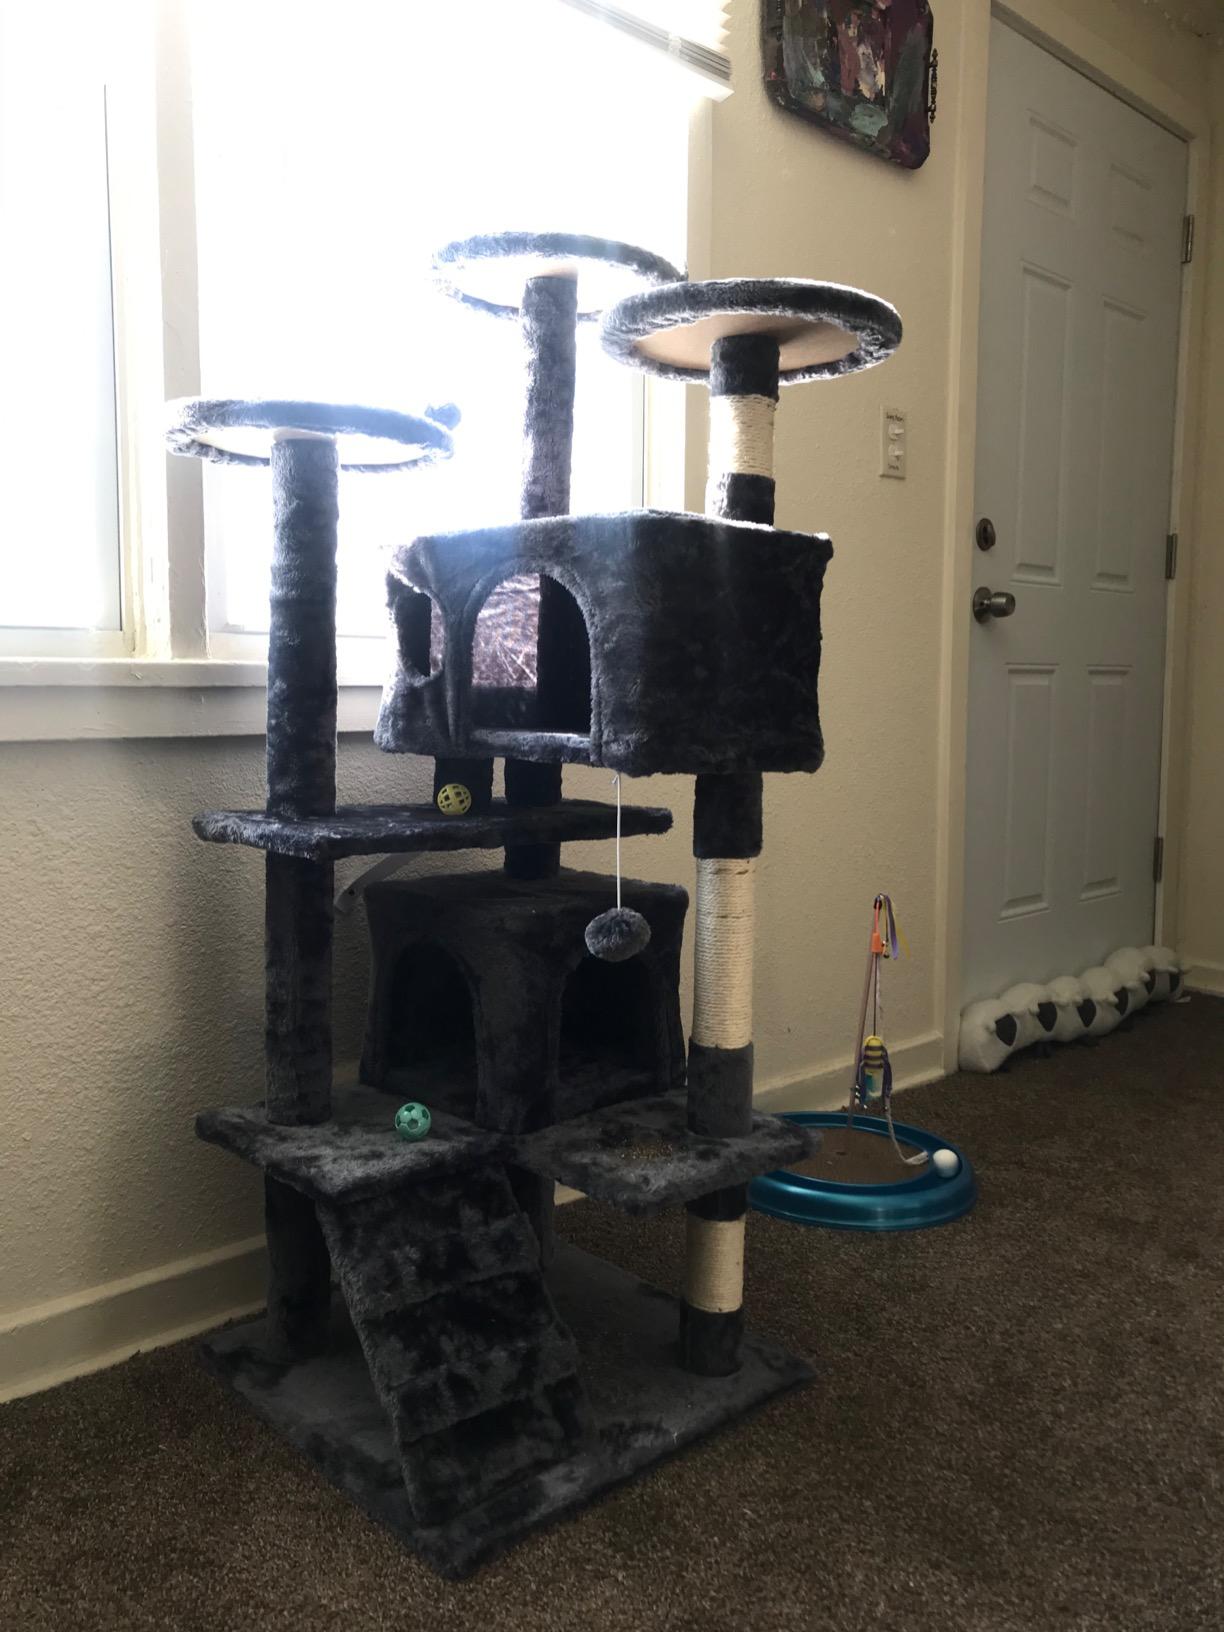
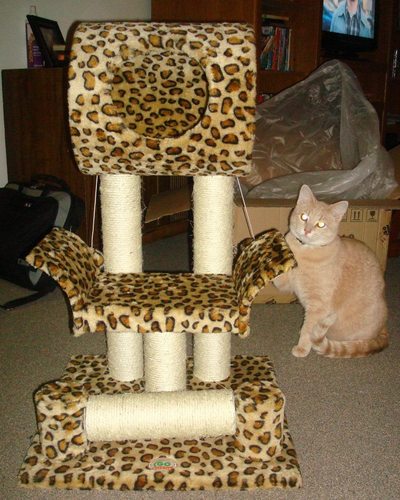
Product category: items_cat tree
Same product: no